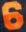
Number: 6